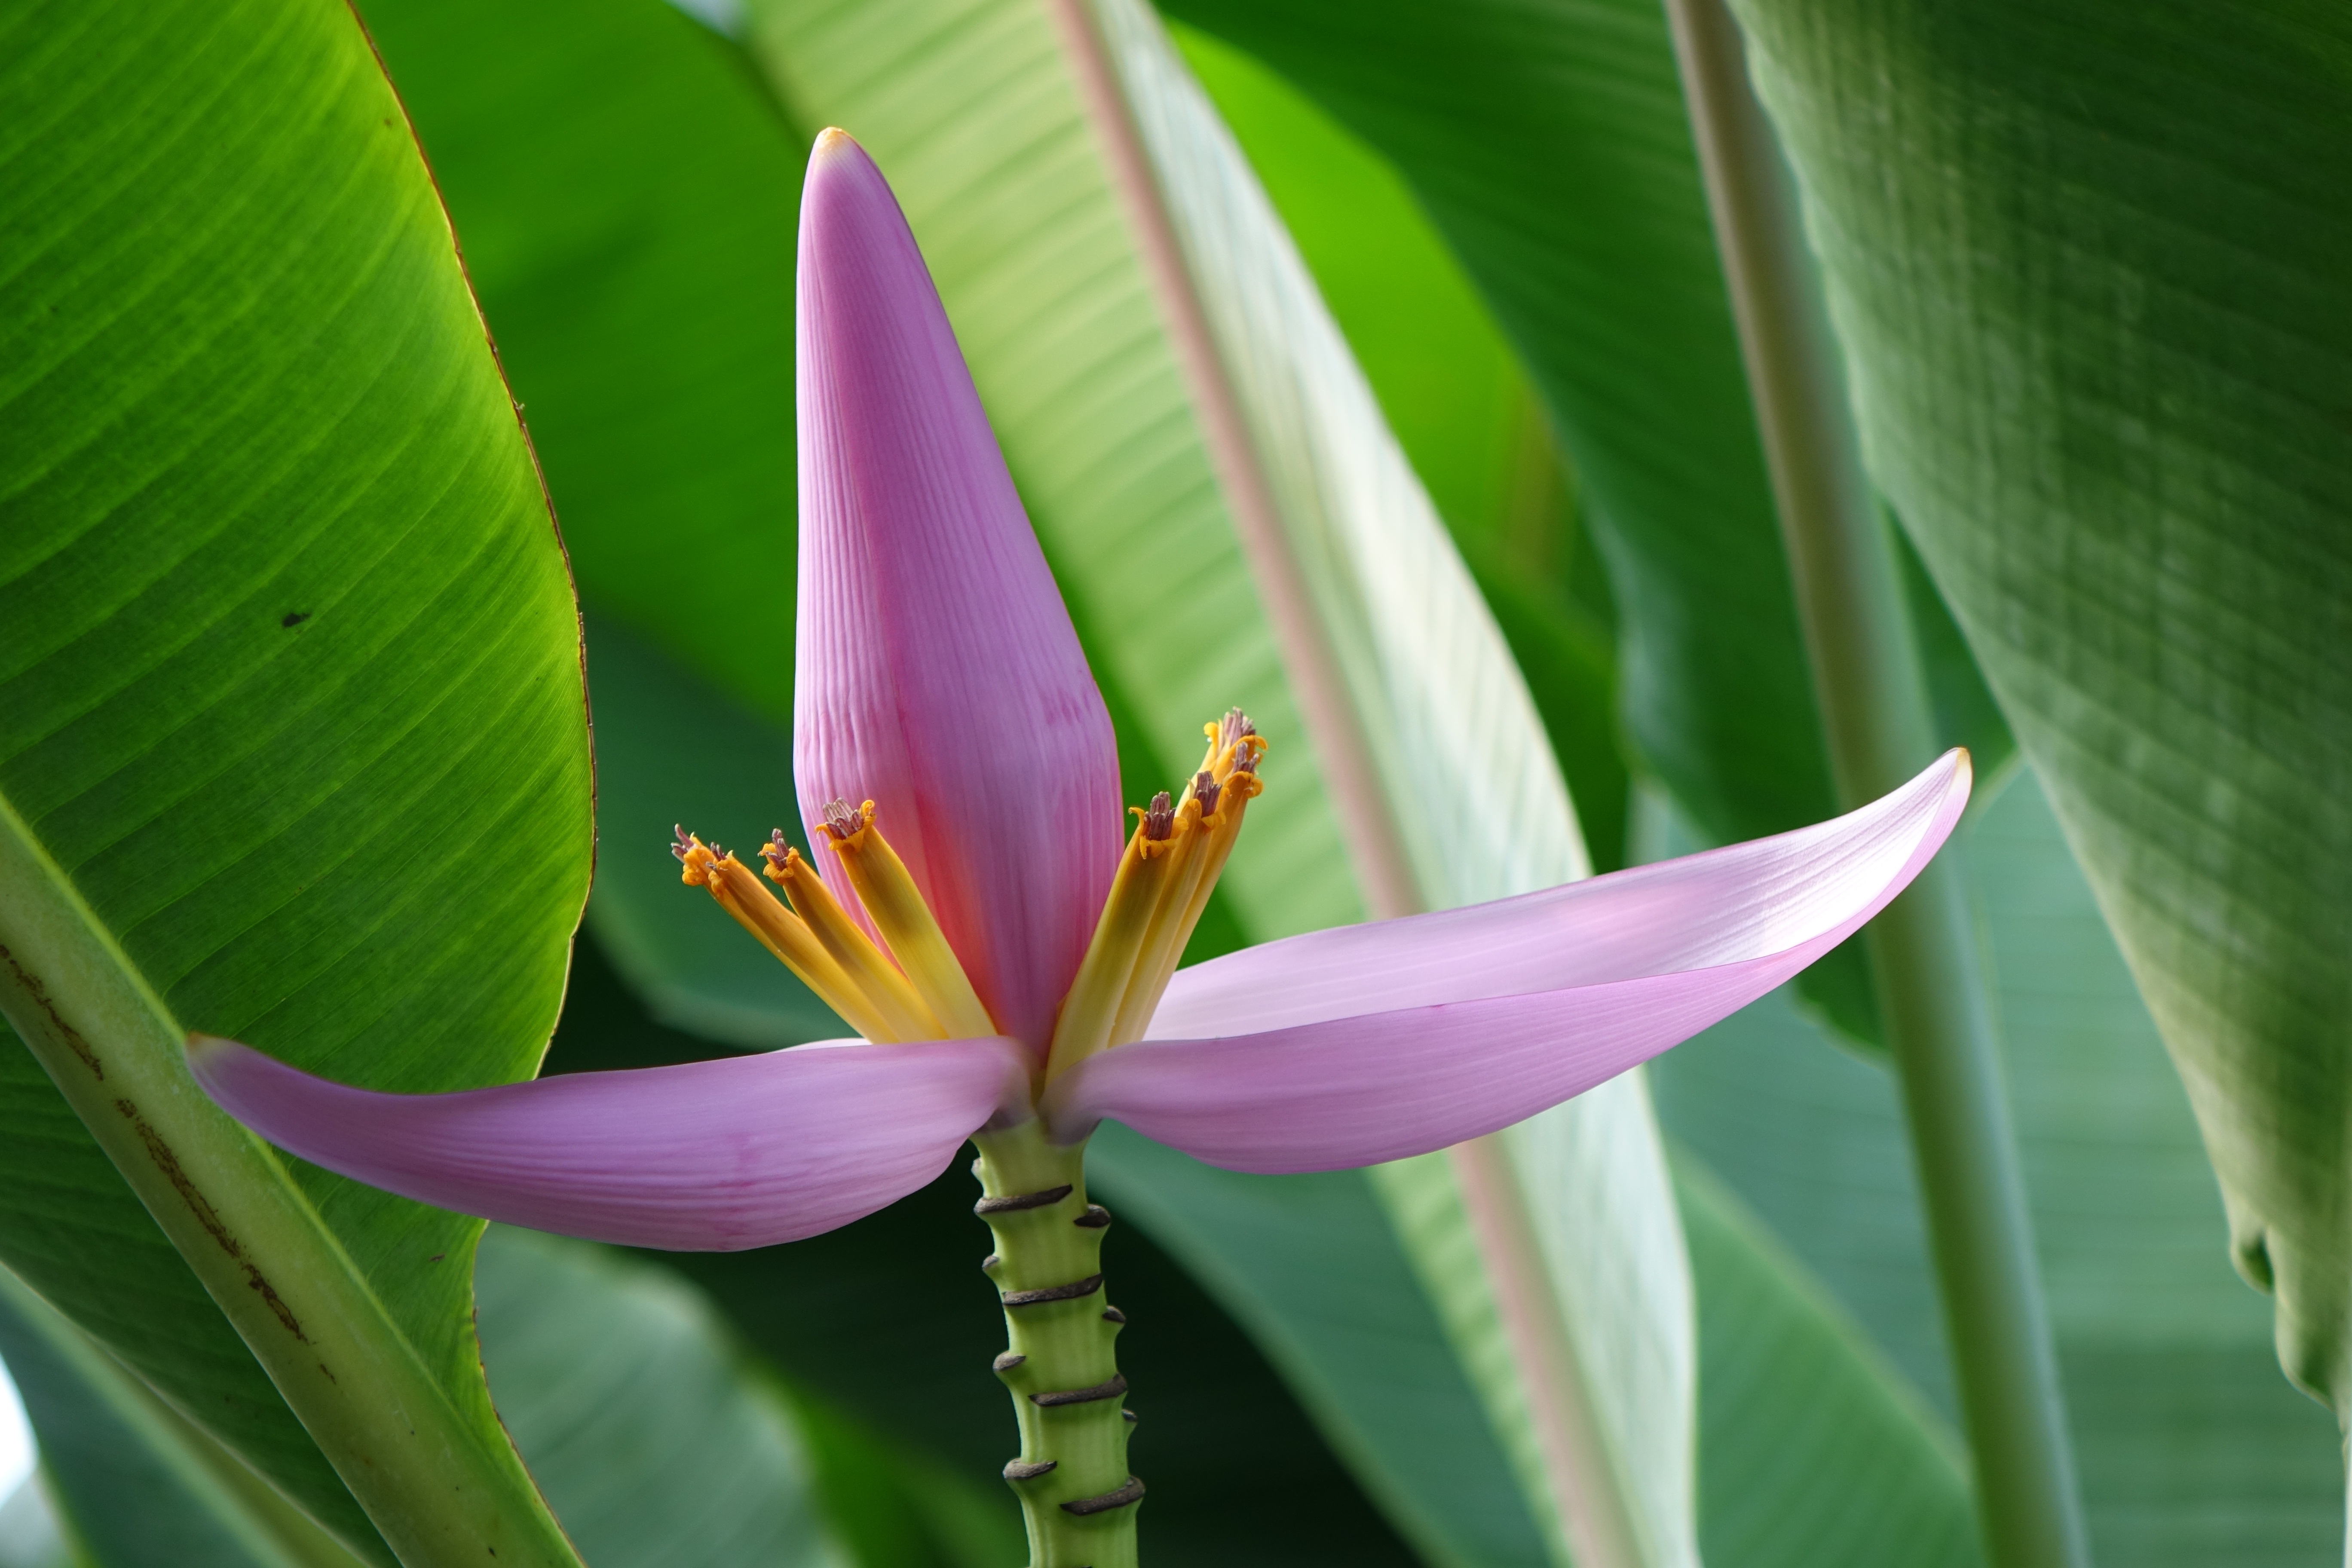
nature, blossom, plant, leaf, flower, petal, green, botany, pink, sacred lotus, aquatic plant, flora, close up, lotus, lily, bud, macro photography, flowering plant, a branch, plant stem, land plant, lotus family, flower banana, musaceae, purple bud banana